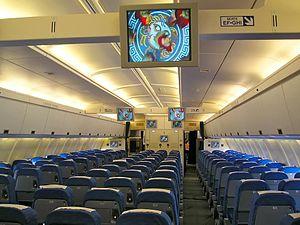
L'Ilyuchin Il-96 est un avion de transport commercial long courrier russe réalisé par la société Iliouchine, et fabriqué dans l'usine d'avions à Voronej.
Un avion à fuselage large ou avion gros-porteur ou avion bicouloir est un avion de ligne comportant deux couloirs en cabine passagers au pont principal. Le diamètre caractéristique du fuselage est de 5 à 6 m. Dans une cabine typique de classe économique, les passagers sont assis de sept à dix côte à côte, permettant une capacité de 200 à 850 passagers. Par comparaison, un avion à fuselage étroit caractéristique a un diamètre compris entre 3 et 4 m, avec un seul couloir dans la cabine et accueille entre deux et six passagers côte à côte.